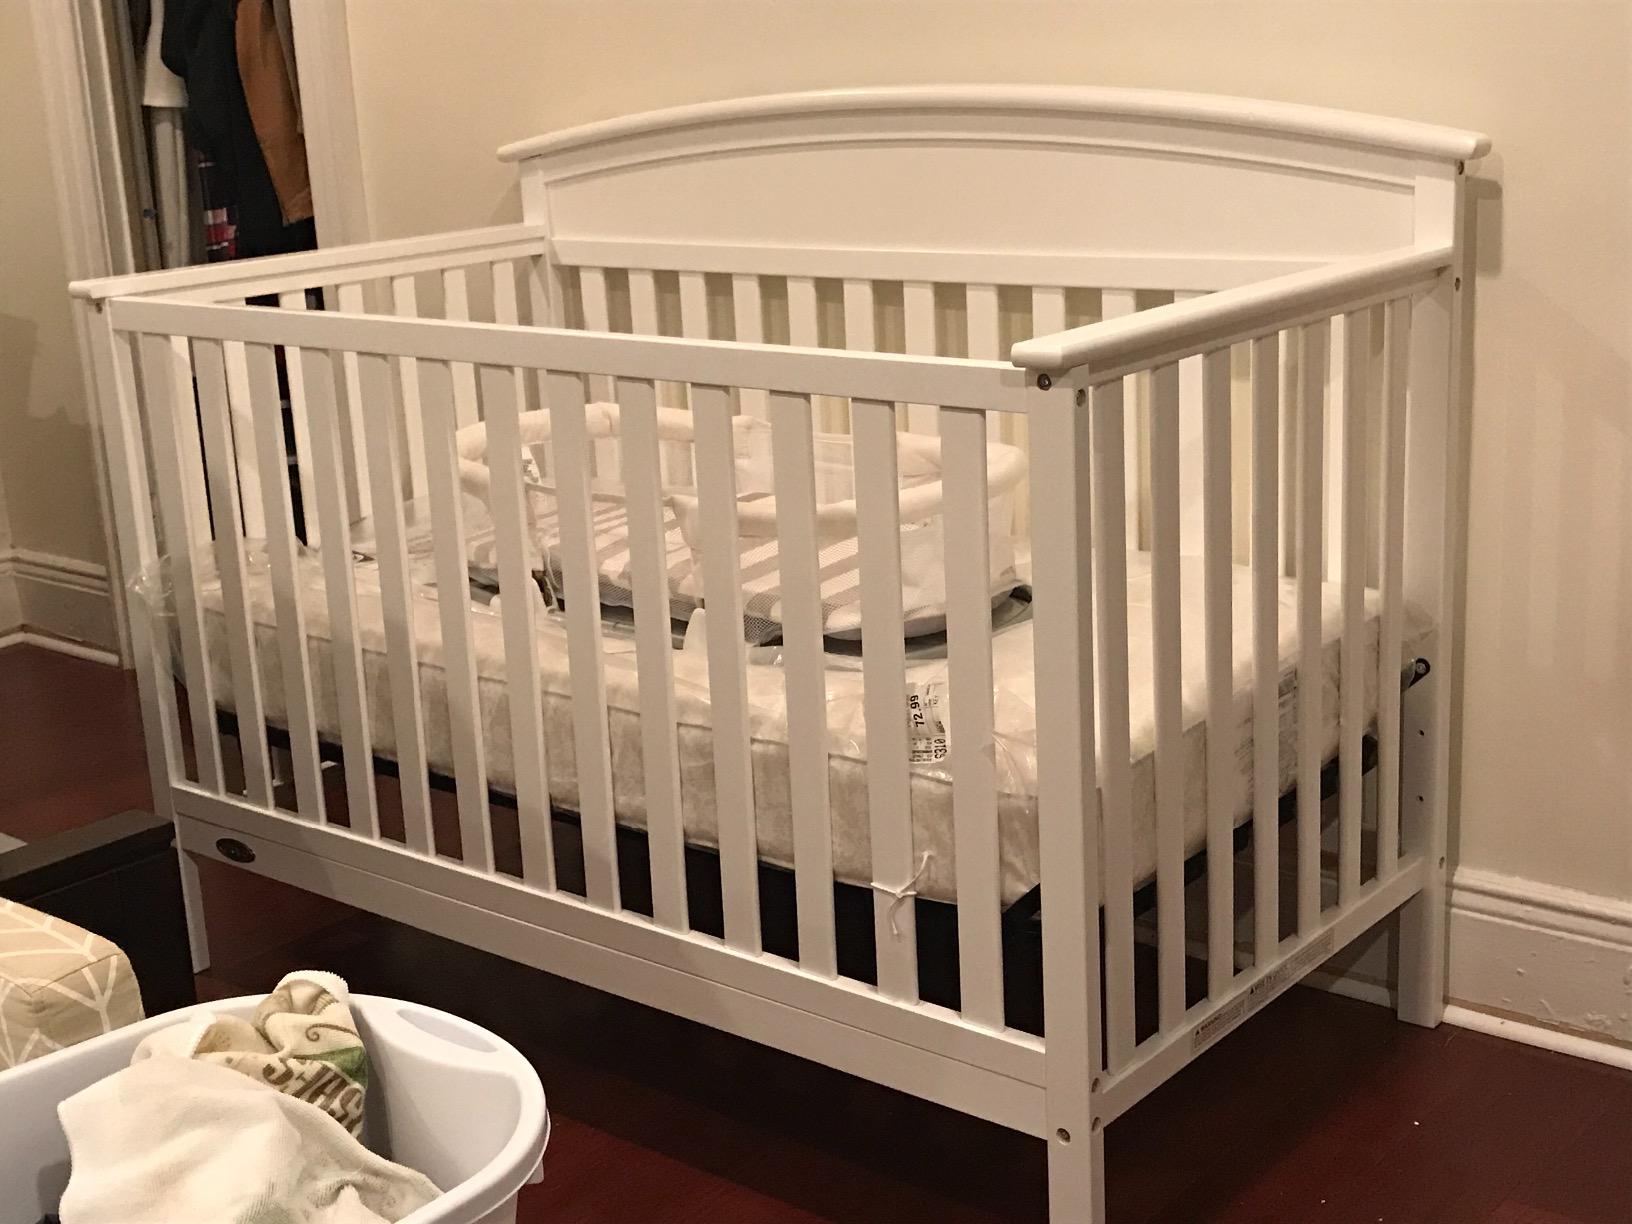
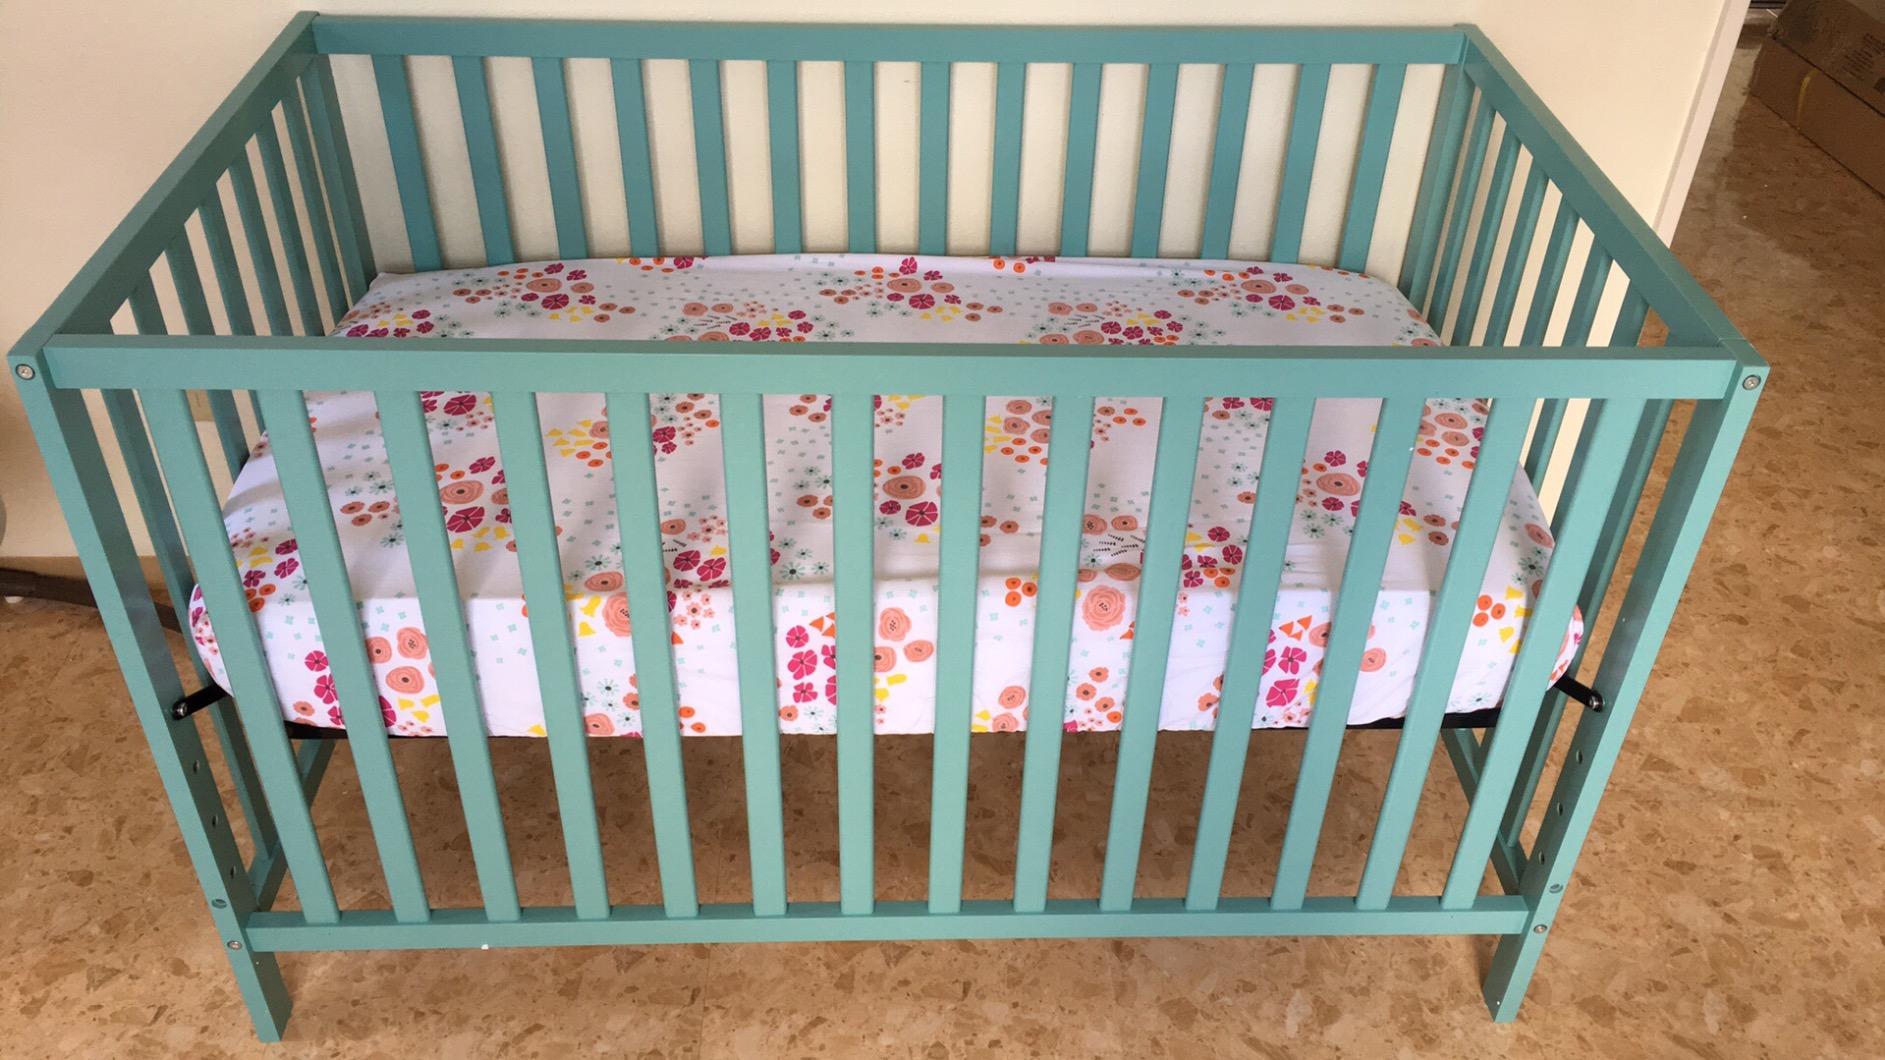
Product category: products_crib
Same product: no